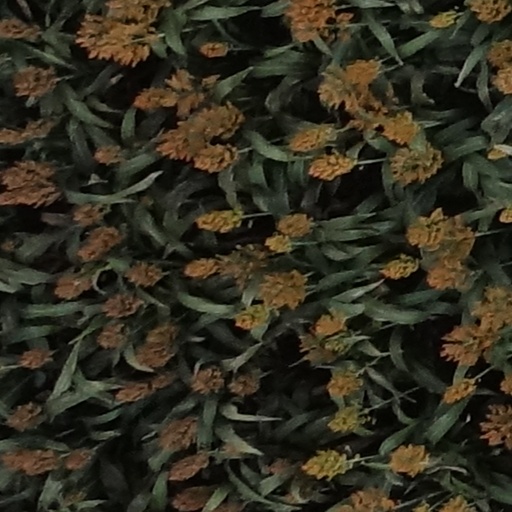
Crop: sorghum